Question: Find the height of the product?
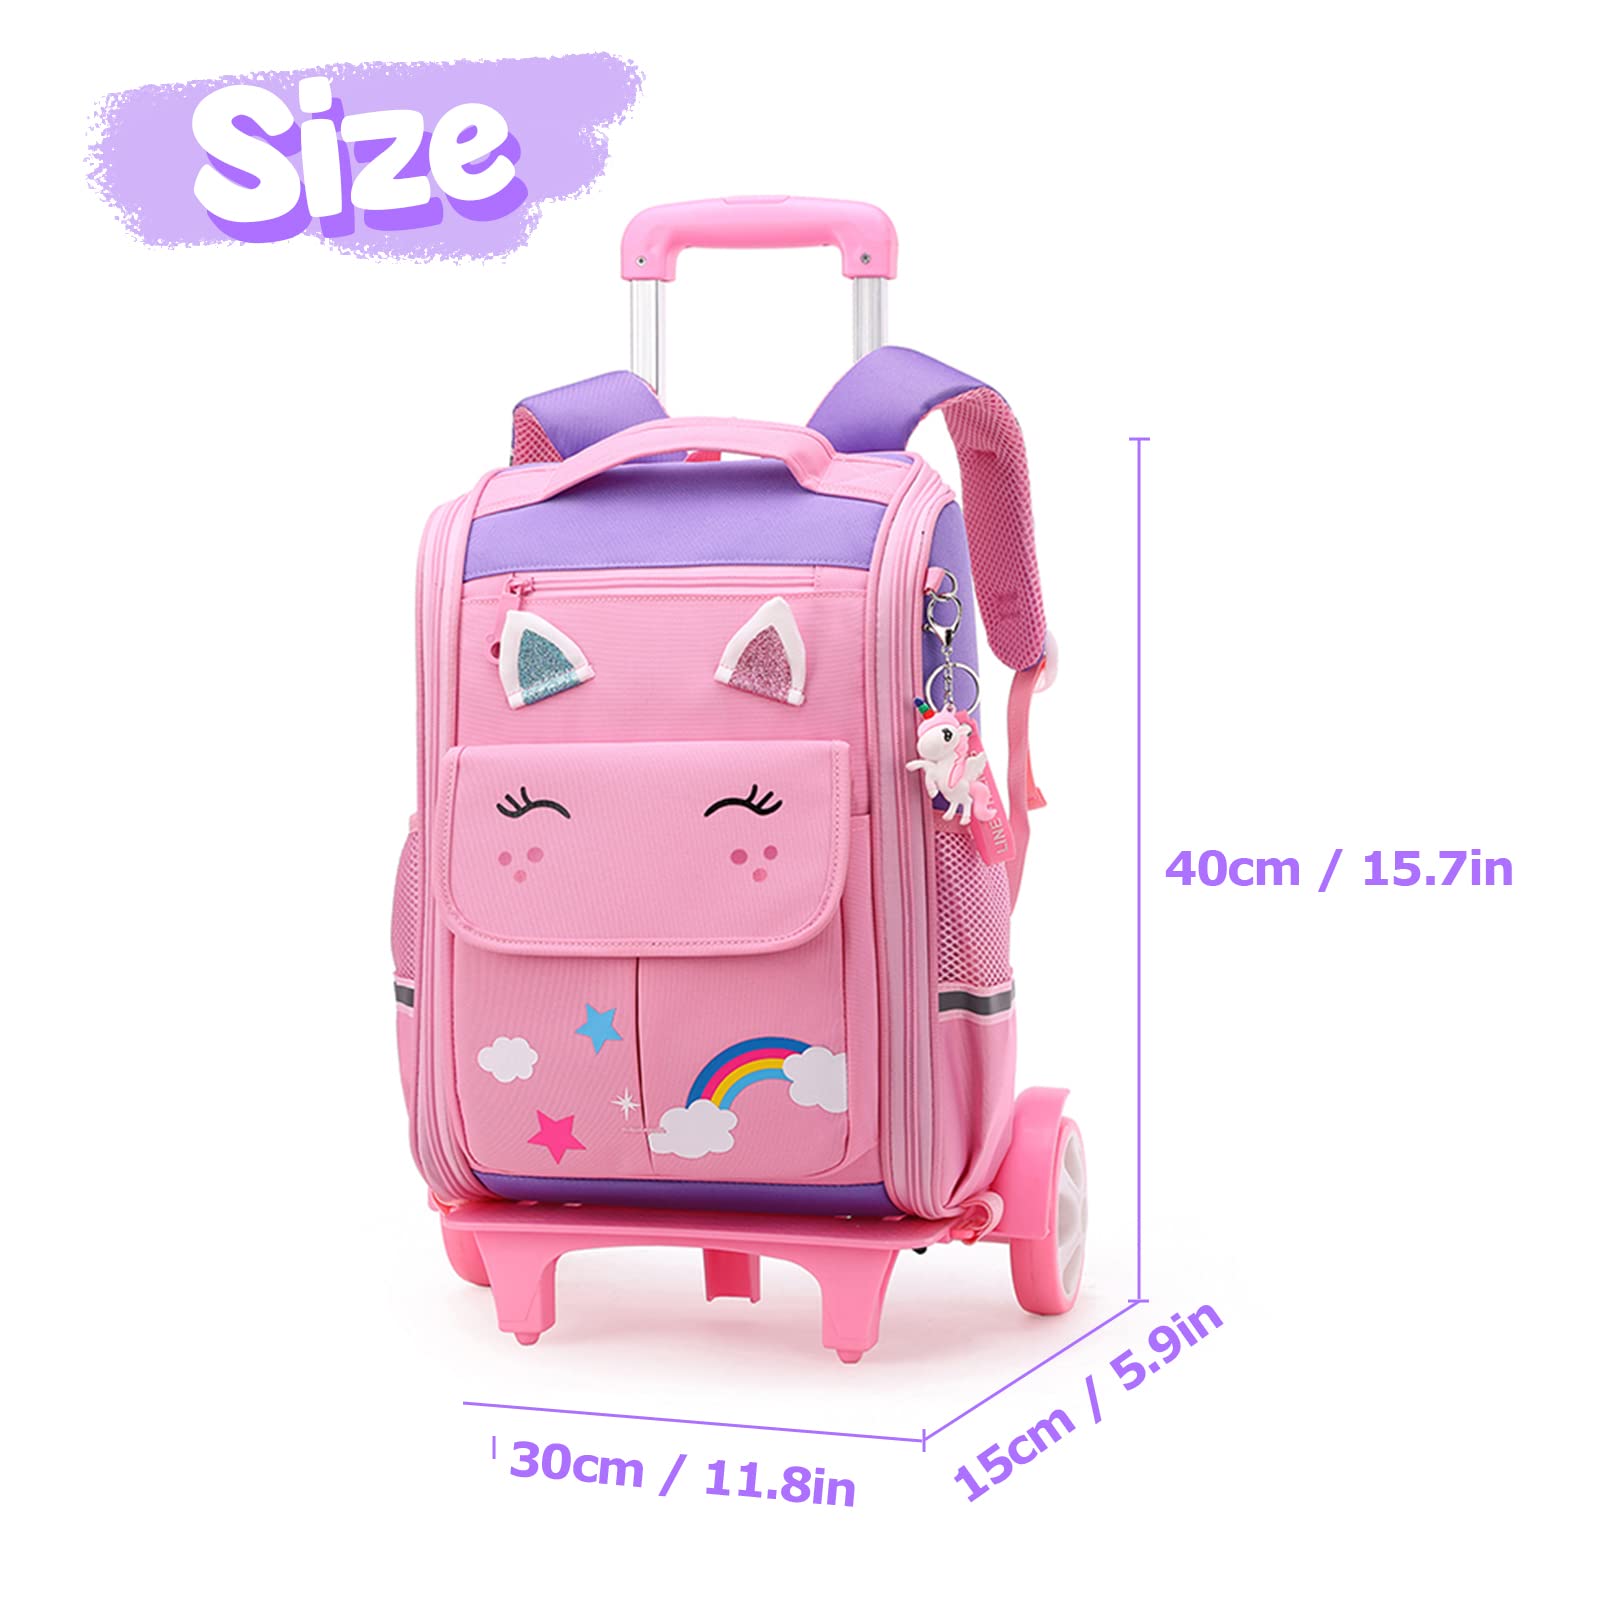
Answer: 40.0 centimetre